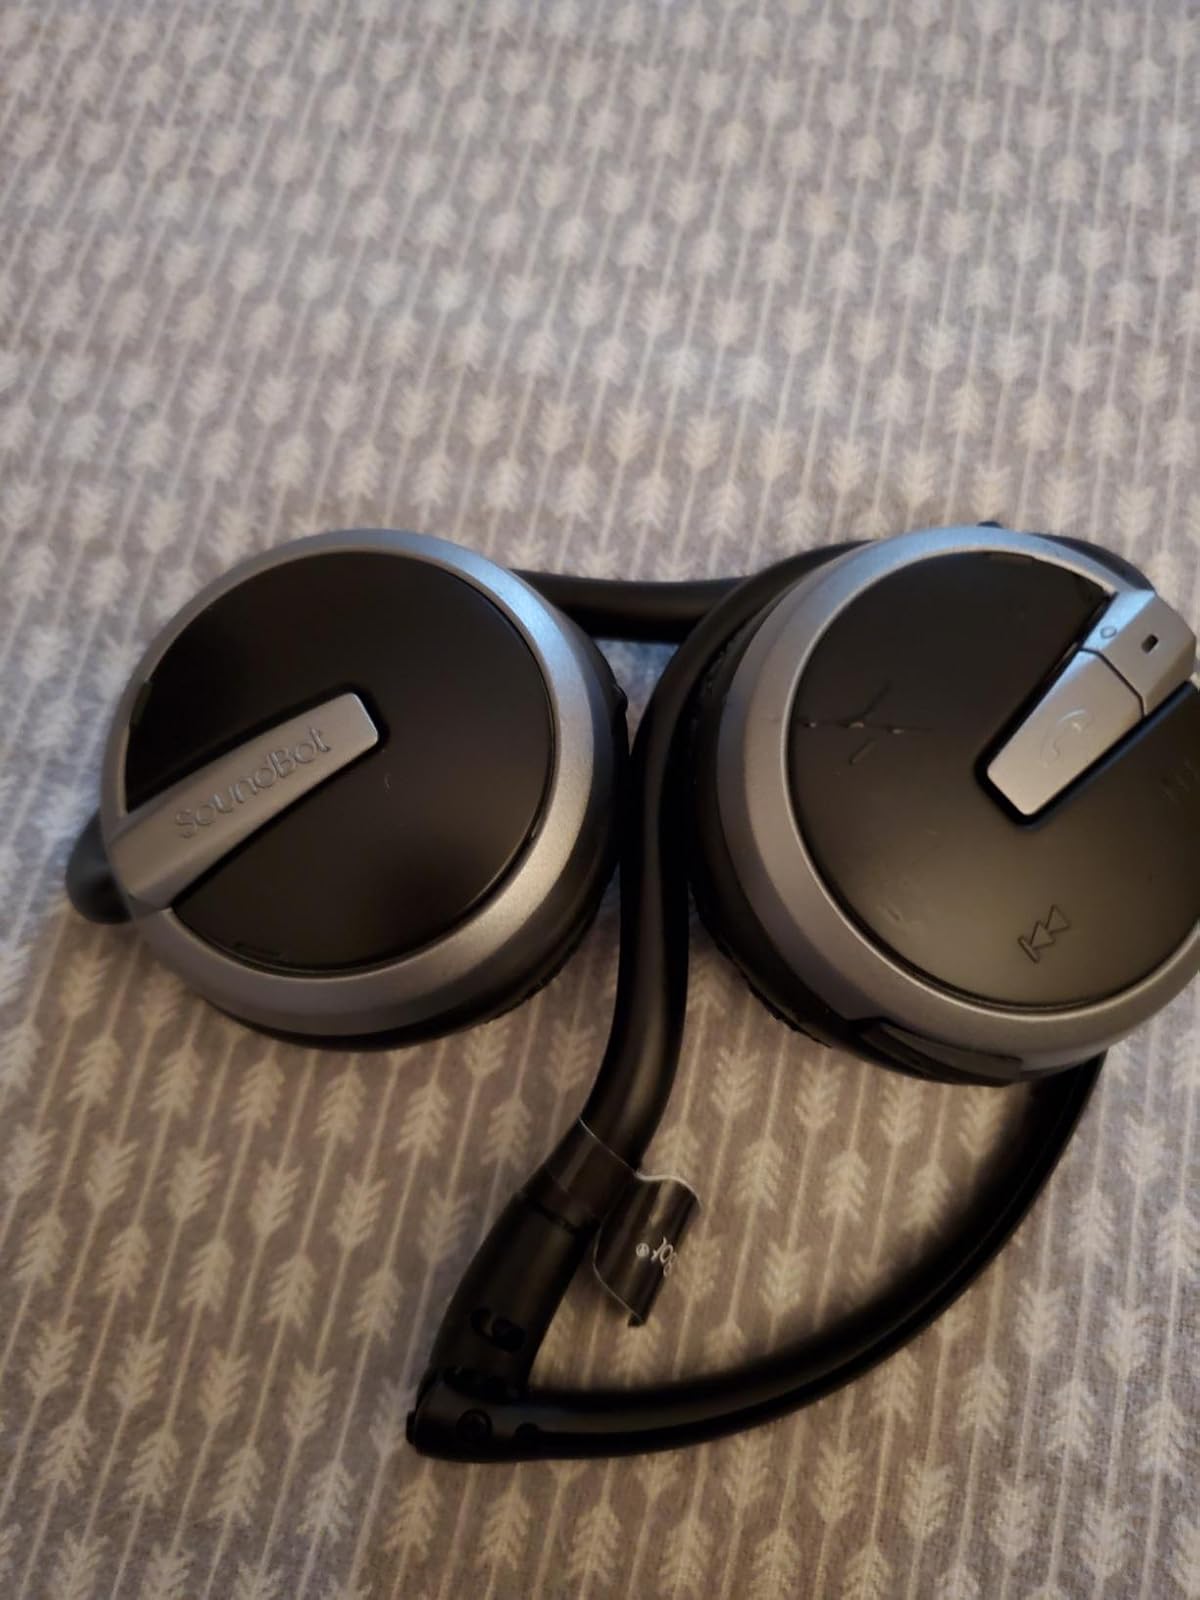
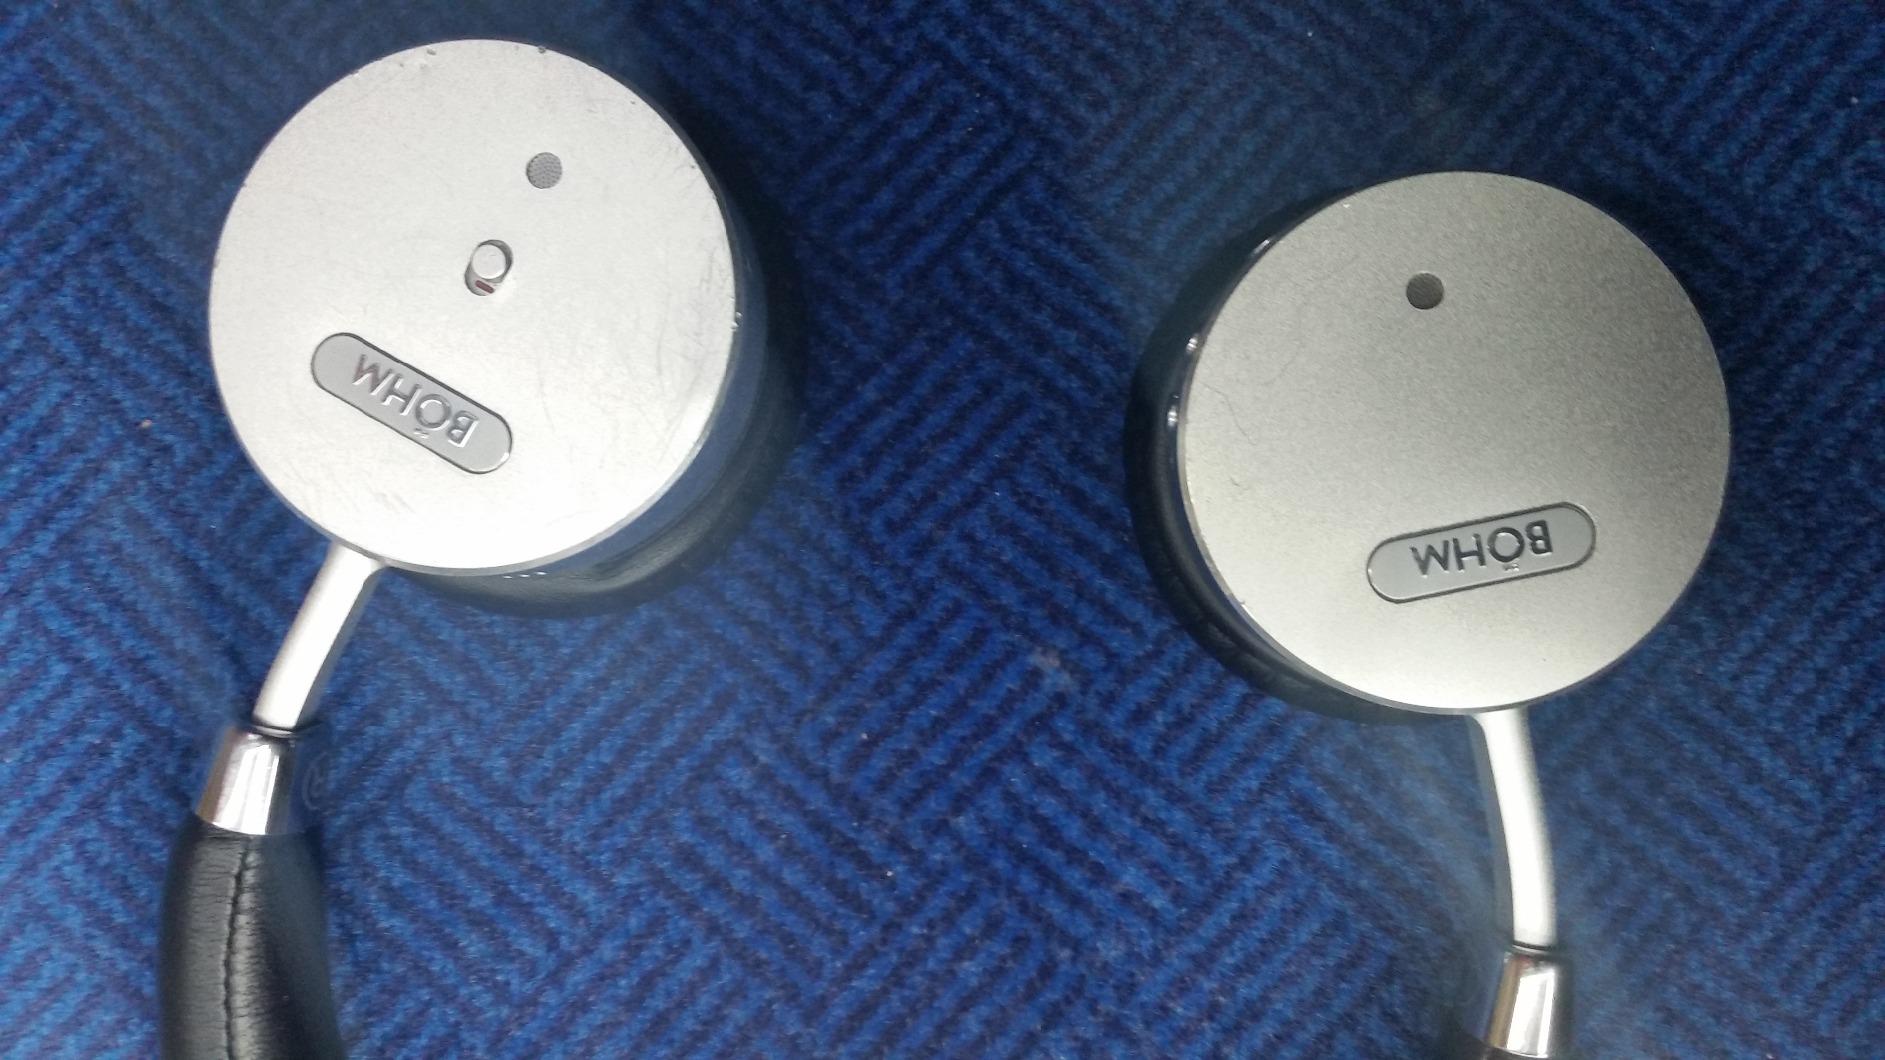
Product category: headphones
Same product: no